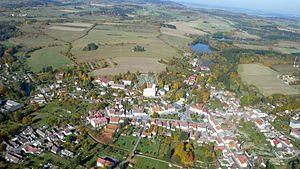
Jistebnice est une ville du district de Tábor, dans la région de Bohême-du-Sud, en République tchèque. Sa population s'élevait à 2 006 habitants en 2017.